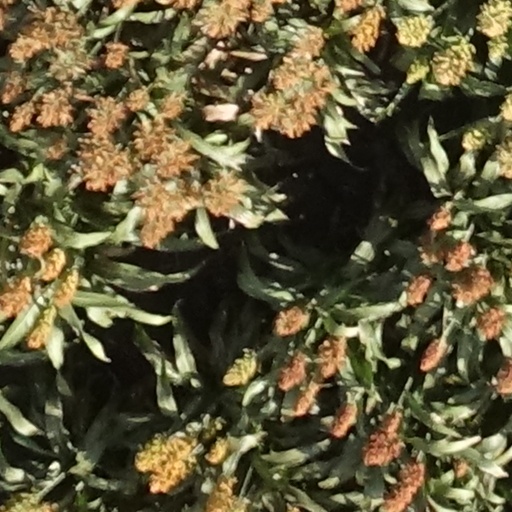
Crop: sorghum